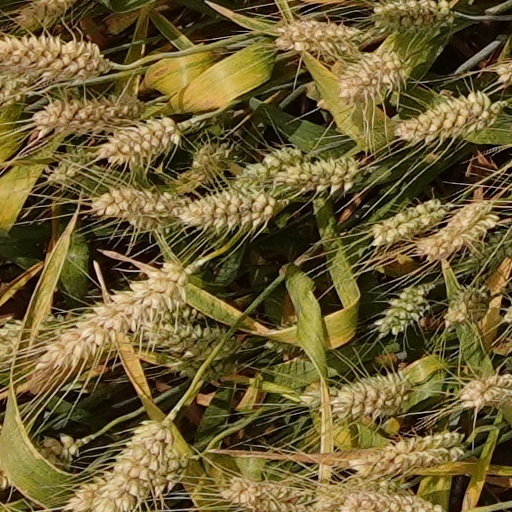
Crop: wheat